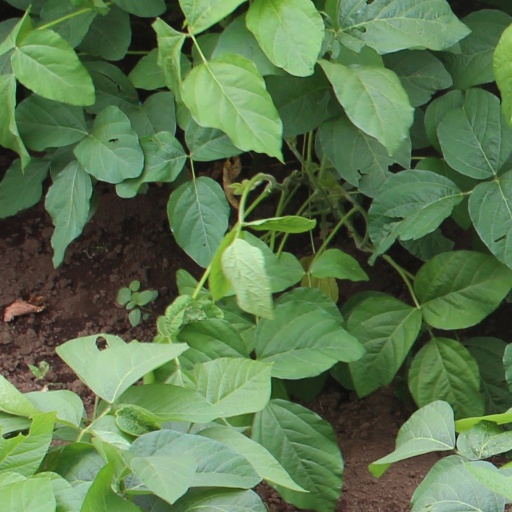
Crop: soybean